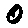
Label: 0